André Santos (footballer, born 1989)

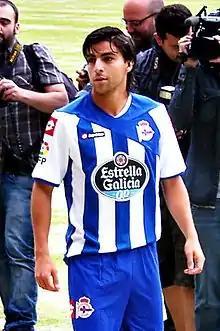
Santos at his Deportivo presentation

André Filipe Bernardes Santos (born 2 March 1989) is a Portuguese professional footballer who plays as a defensive midfielder for Liga Portugal 2 club Oliveirense.